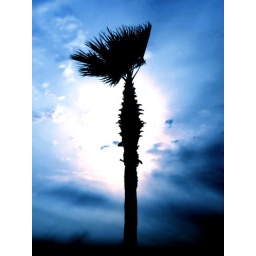
A palm tree in the beach